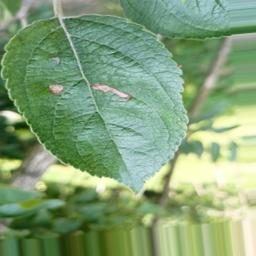
Label: Alternaria